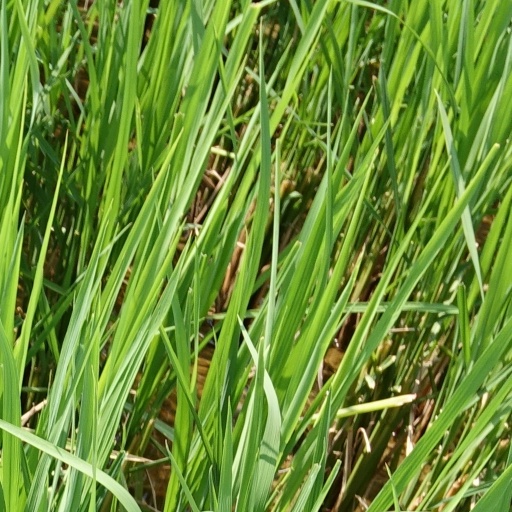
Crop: rice